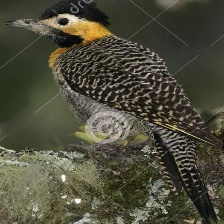
Species: CAMPO FLICKER
Scientific name: COLAPTES CAMPESTRIS